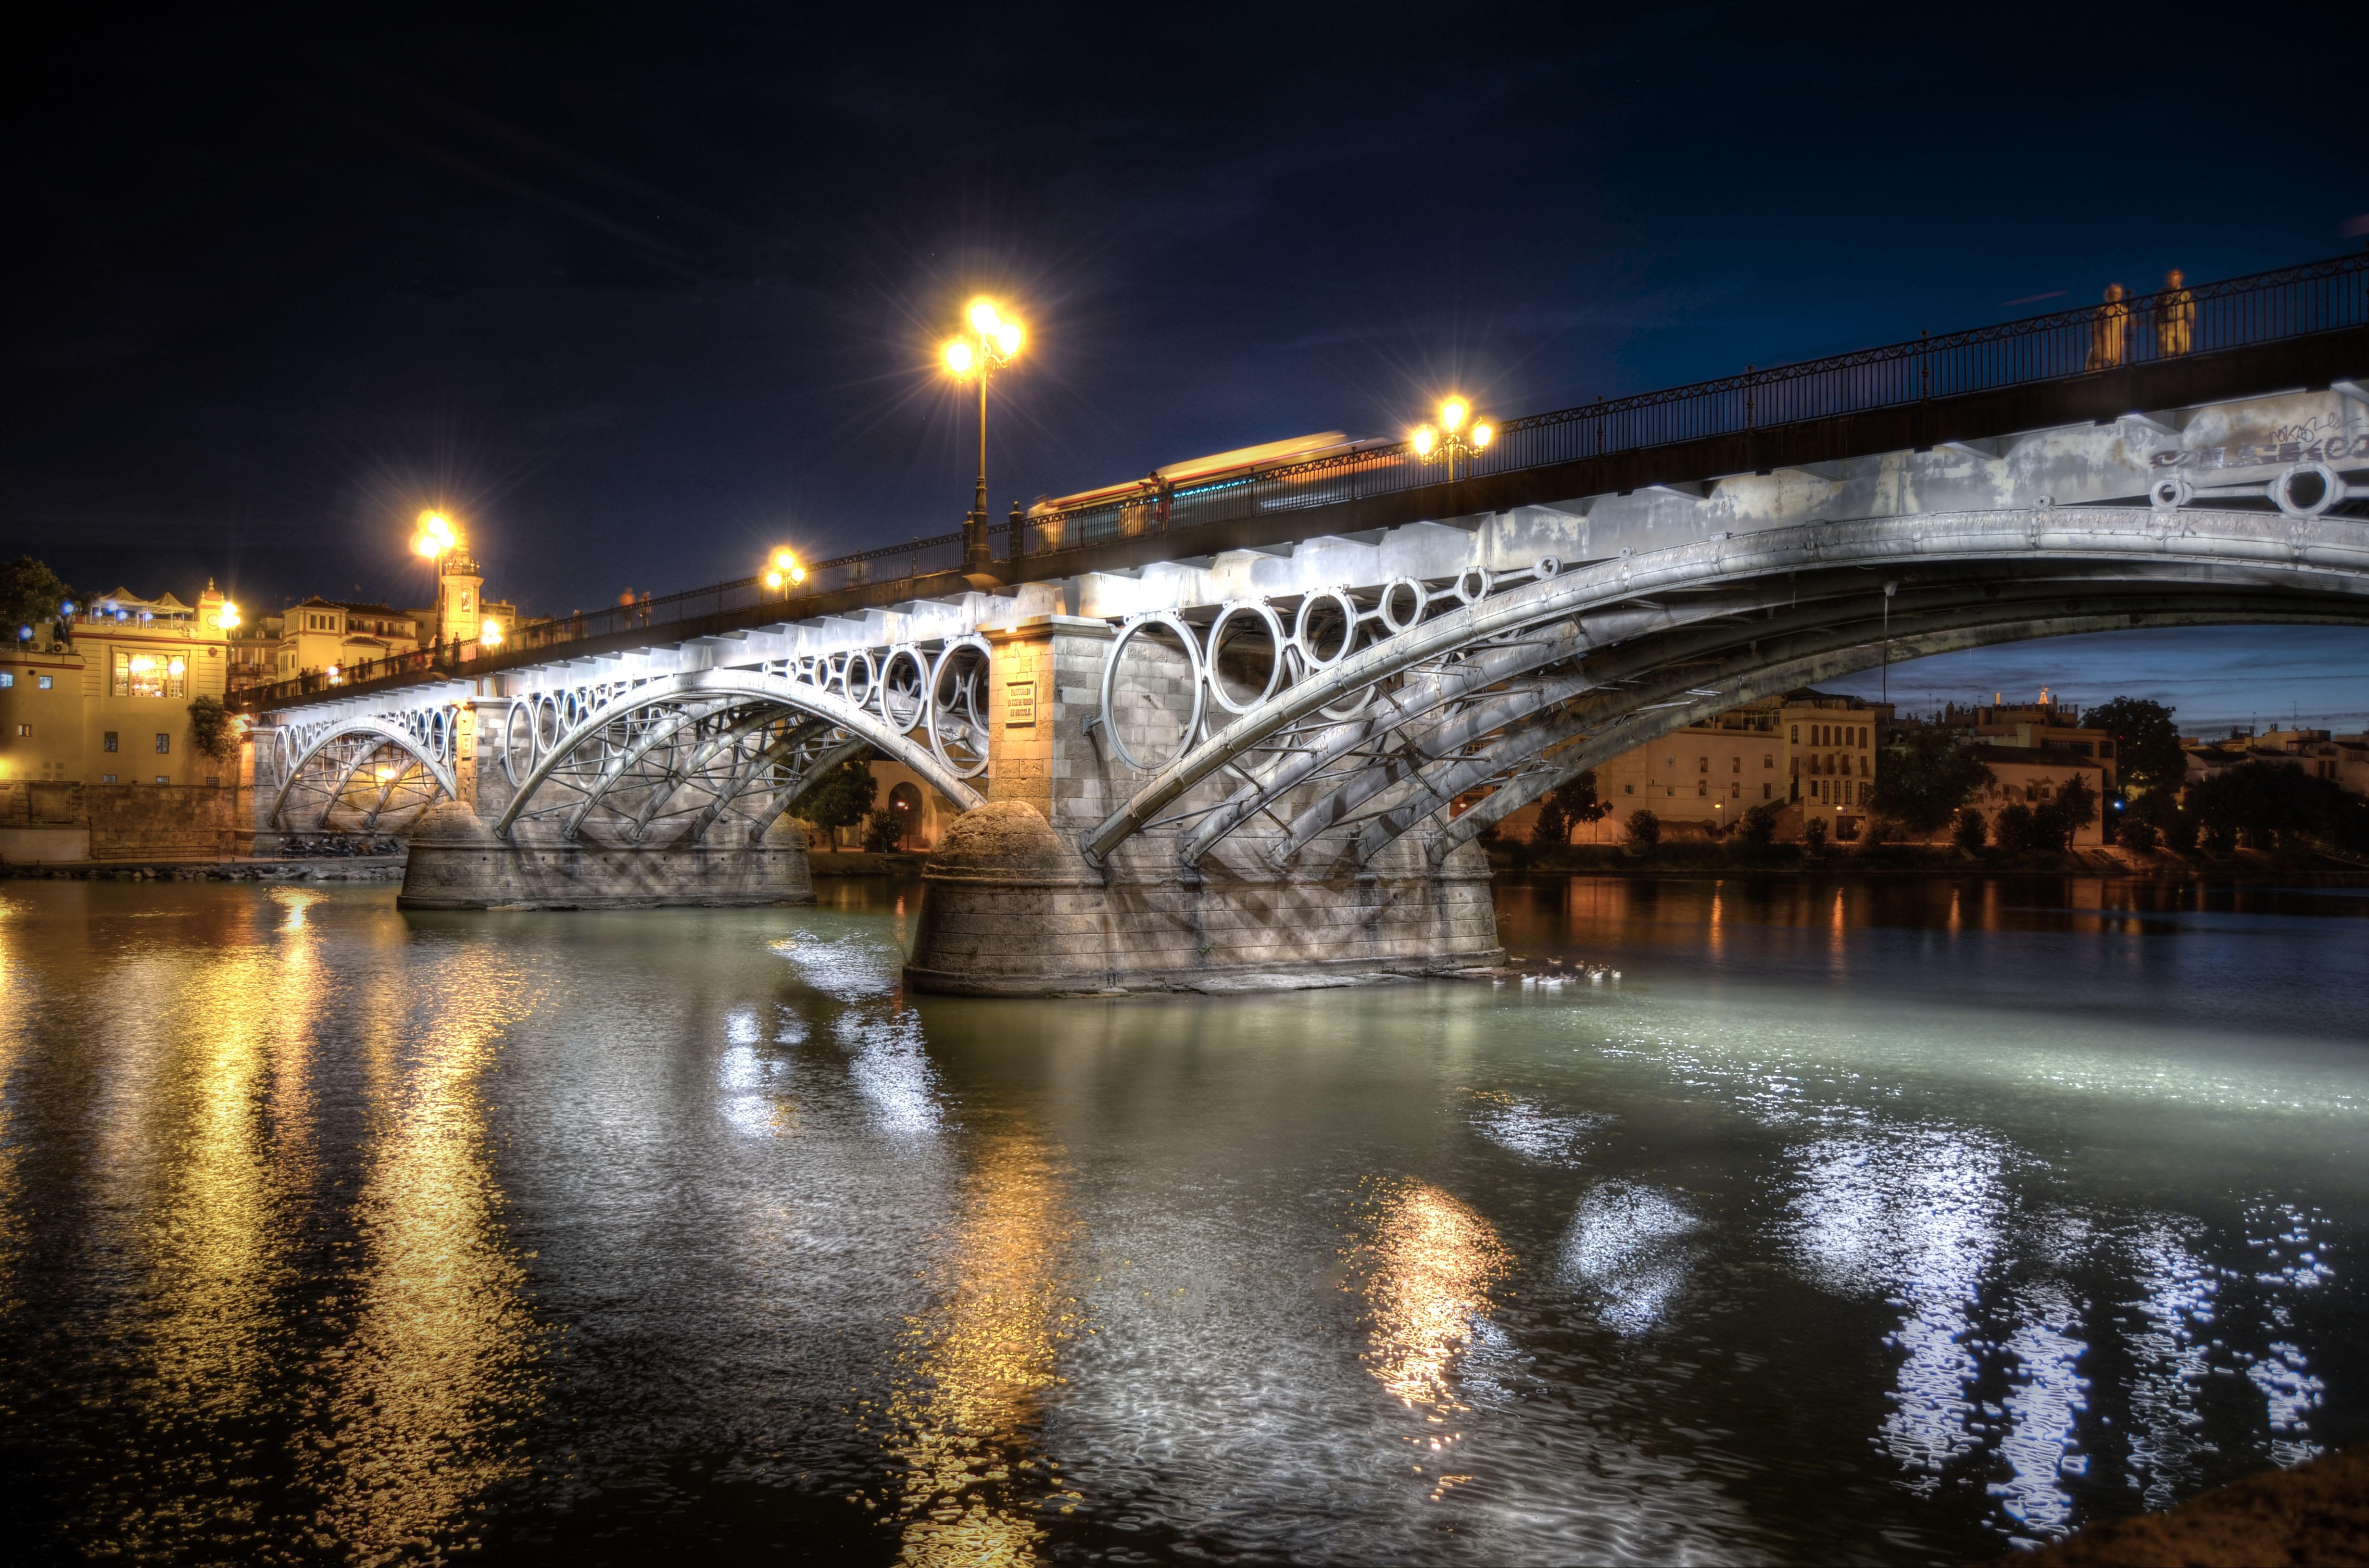
water, light, architecture, bridge, night, morning, city, river, cityscape, dusk, evening, reflection, landmark, darkness, waterway, spain, seville, andalusia, triana, nonbuilding structure